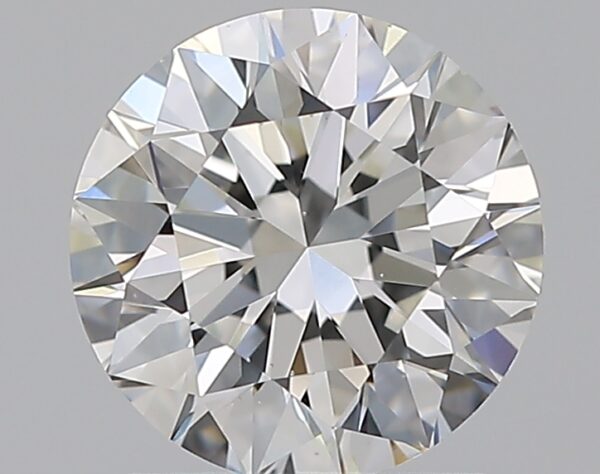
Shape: round
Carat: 1.29
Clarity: VS1
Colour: G
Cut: EX
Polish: EX
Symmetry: EX
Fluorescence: M
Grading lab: GIA
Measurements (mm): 6.9 x 6.93 x 4.35